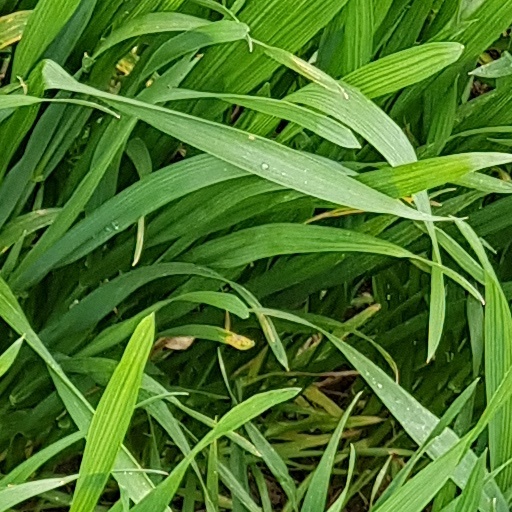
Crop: wheat